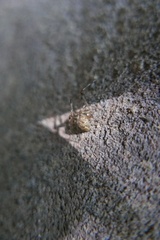
Species: Parasteatoda_tepidariorum